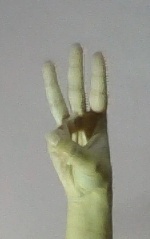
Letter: thaa